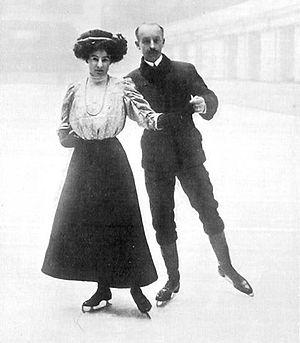
Le patinage artistique est un sport ainsi qu'une démonstration d'art exécuté sur la glace qui améliore les qualités physiques et développe la sensibilité artistique avec des patins à lames.
"Florence Madeleine ""Madge"" Syers était une patineuse artistique britannique.
-20 000 : Les premiers patins à glace sont constitués d'os de bœuf amincis, polis, percés de deux trous pour permettre la fixation et qui étaient utilisés comme moyen de locomotion. Leur longueur était d'environ 60 centimètres.
Edgar Morris Wood Syers est un patineur artistique britannique né le 18 mars 1863 à Brighton et mort le 16 février 1946 à Maidenhead. Sa partenaire sur glace est sa femme Madge Syers.